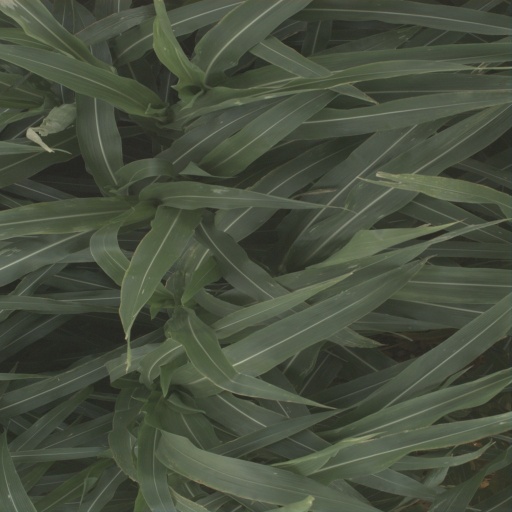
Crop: sorghum